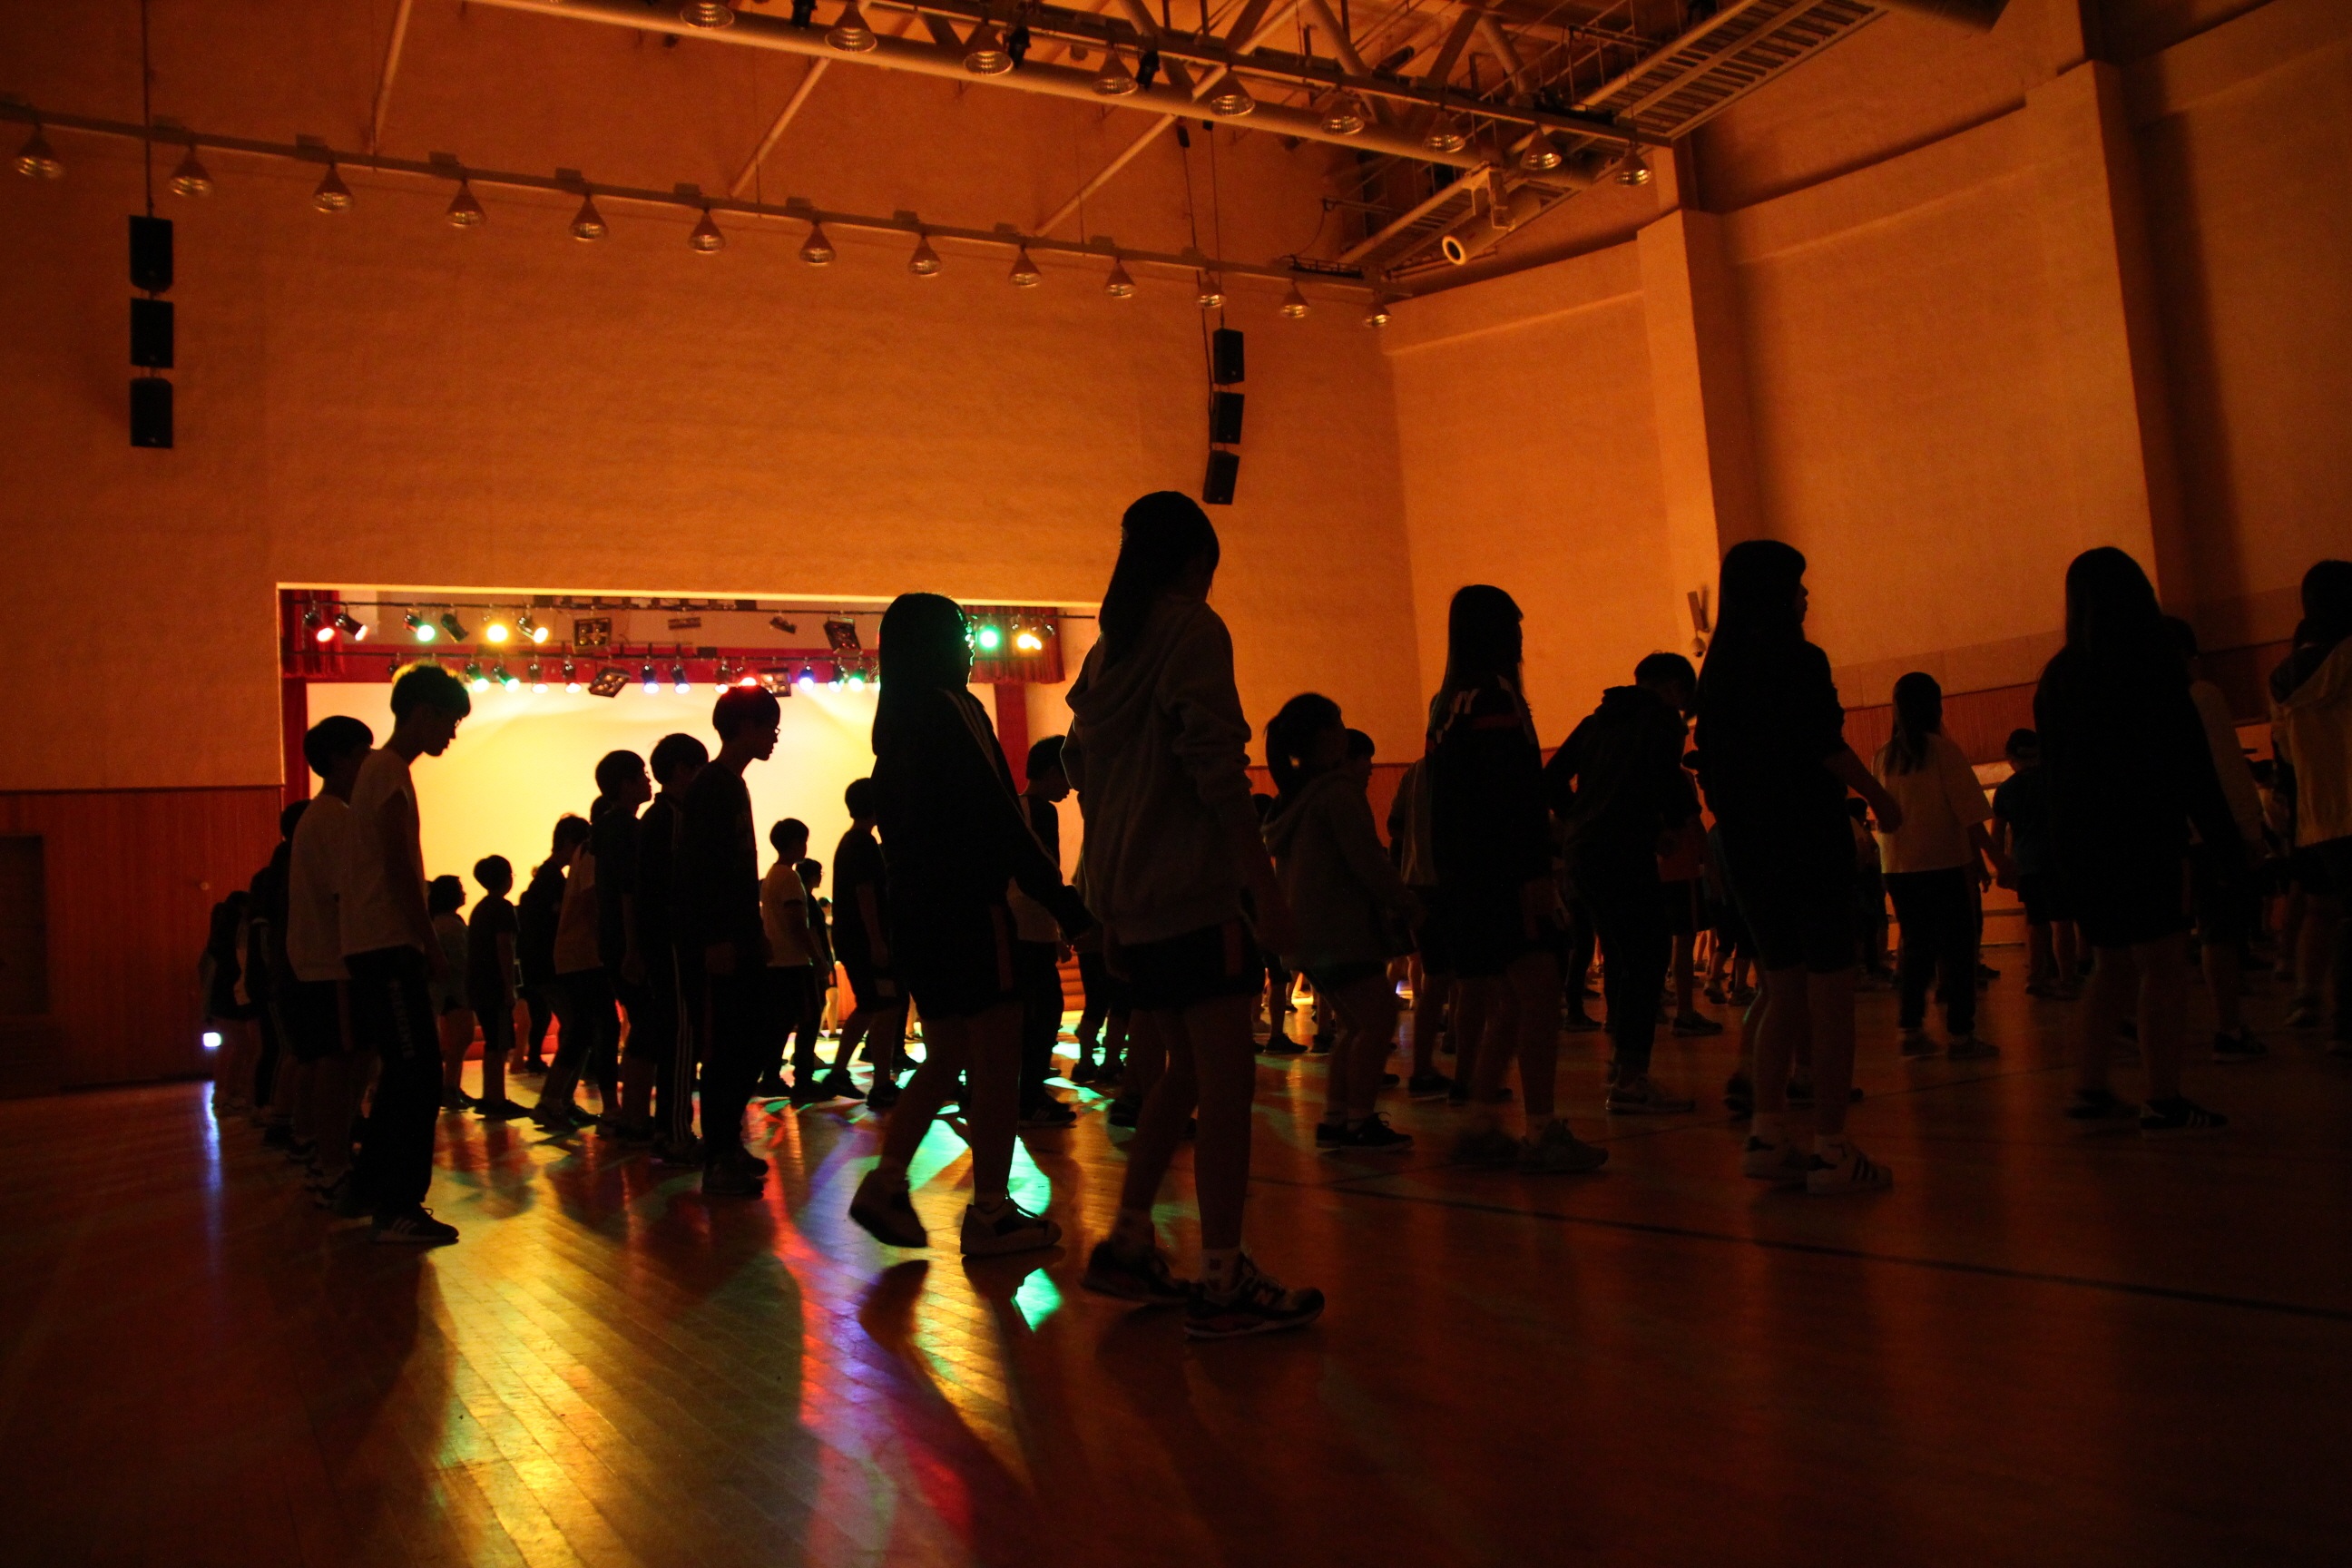
silhouette, bridge, evening, dance, foot, lighting, performance art, stage, lighting effects, flooring, musical theatre